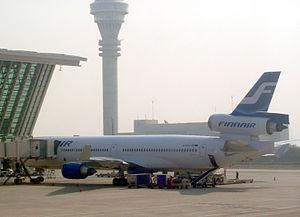
Finnair est une compagnie aérienne finlandaise.